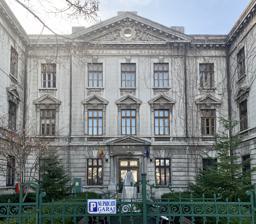
Building: Matei Basarab National College
Country: Romania
Year built: 1885
High school in Bucharest, Romania Matei Basarab National College Colegiul Național "Matei Basarab" Location 32 Matei Basarab Street, Sector 3, Bucharest, Romania Information Established November 1860 Alumni Constantin Antoniade, Aurel Baranga, Nicolae Cajal, and more Matei Basarab National College ( Romanian : Colegiul Național "Matei Basarab" ) is a high school in Bucharest , Romania , located at 32 Matei Basarab Street, Sector 3 . It opened in November 1860, one of two secondary schools to open that year in the Romanian capital, the other being Gheorghe Lazăr Gymnasium , in order to supplement the older Saint Sava High School . Alumni include Constantin Antoniade , Aurel Baranga , Nicolae Cajal , Paul Georgescu , Alexandru Graur , Petre V. Haneș , Petre Iorgulescu-Yor , Ștefan Octavian Iosif , Constantin Levaditi , Adrian Maniu , Gheorghe Marinescu , Constantin Miculescu , Vintilă M. Mihăilescu [ ro ] , Ion Mincu , Costin Murgescu , Ștefan S. Nicolau , Miron Nicolescu , Dimitrie Paciurea , Lucrețiu Pătrășcanu , Radu D. Rosetti , George Topîrceanu , Ilarie Voronca , George Vraca , Duiliu Zamfirescu , George Oprescu , and Nicolae Secăreanu . Former faculty include Emanoil Bacaloglu , George Călinescu , Mitiță Constantinescu , Eugen Lovinescu , Constantin Moisil , Gheorghe Munteanu-Murgoci , Dumitru Panaitescu-Perspessicius , Dimitrie D. Pătrășcanu , Ion Popescu-Voitești, Constantin F. Robescu [ ro ] , Ioan Slavici , Theodor Speranția , G. Dem. Teodorescu , Claudiu Isopescu , and George Potra . Notes